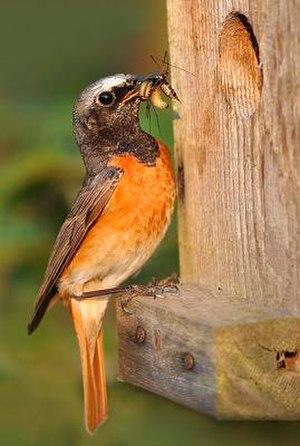
Phoenicurus est un genre d'oiseaux passereaux appartenant à la famille des Muscicapidae et qui regroupe onze espèces.
Le Rougequeue à front blanc, dit aussi Rossignol de muraille, est une espèce de passereaux de la famille des Muscicapidae.